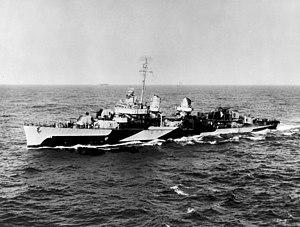
L'USS Halligan (DD-584) est un destroyer de classe Fletcher en service dans la Marine des États-Unis pendant la Seconde Guerre mondiale. Il est nommé en l'honneur du Rear admiral John Halligan, Jr.